China–Cyprus relations

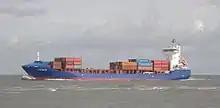
Cypriot container ship to China

An association established by the Cyprus Chamber of Commerce and Industry called the Cyprus-China Business Association, is intended to promote, expand and encourage economic services, improve trade relations between Cyprus and China, and organise meetings with officials of the two countries, with a view to safeguarding the smooth operation and flow of trade between the two countries.